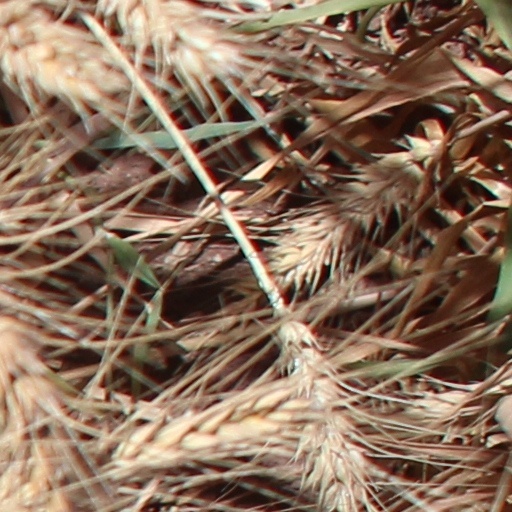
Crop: wheat